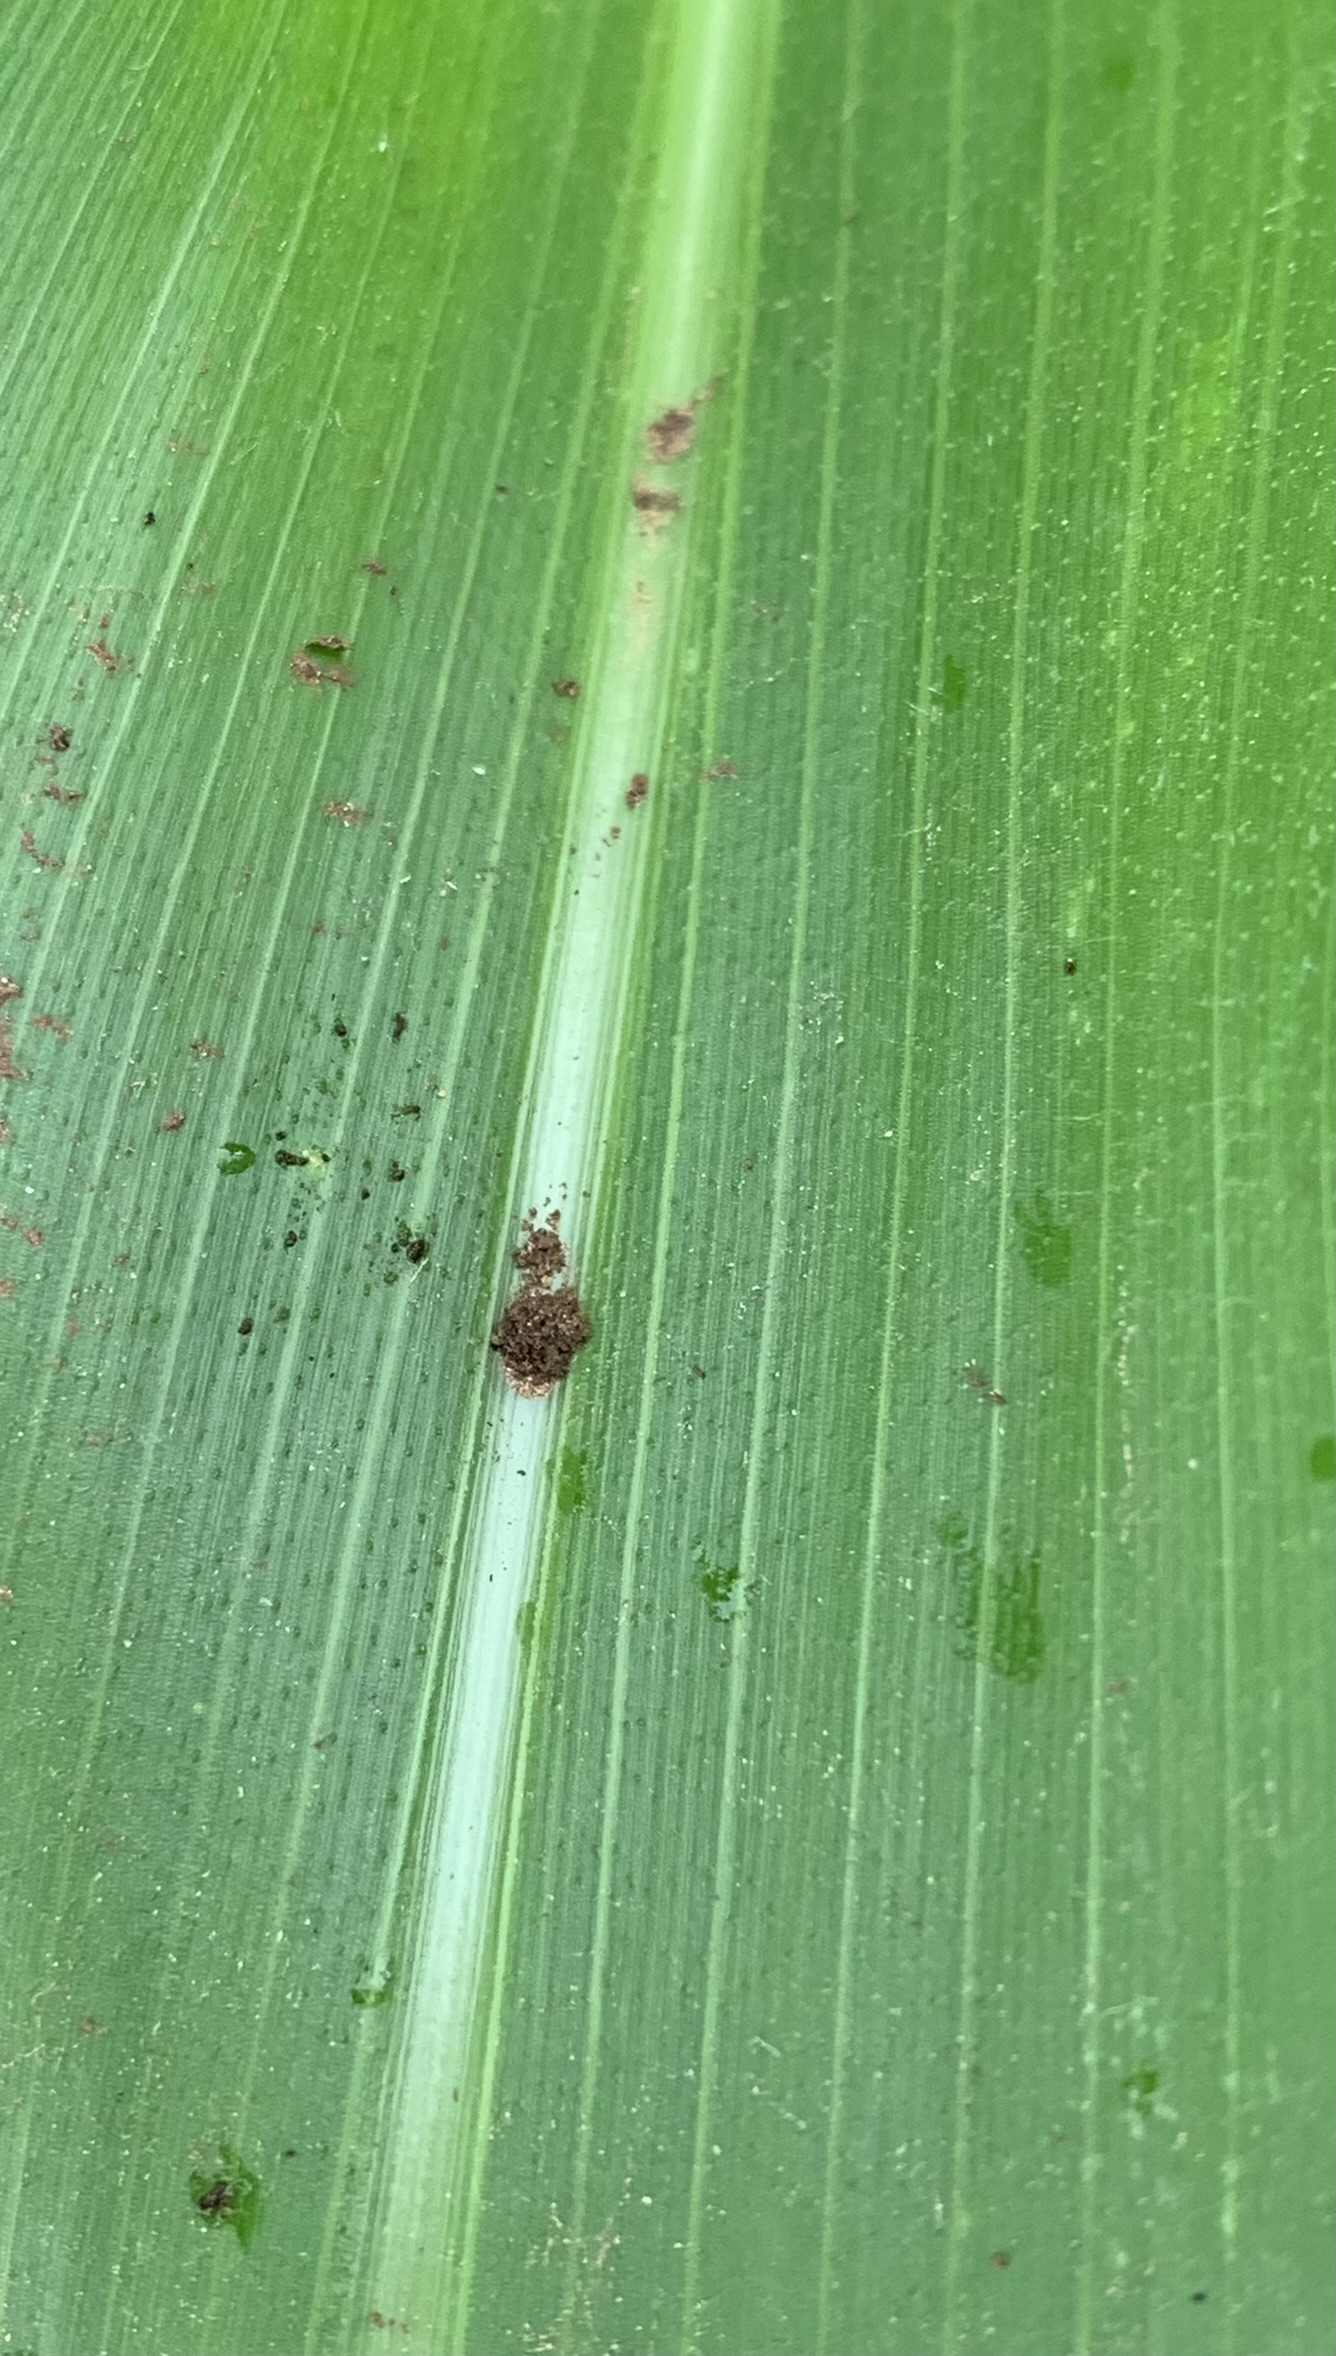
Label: Healthy